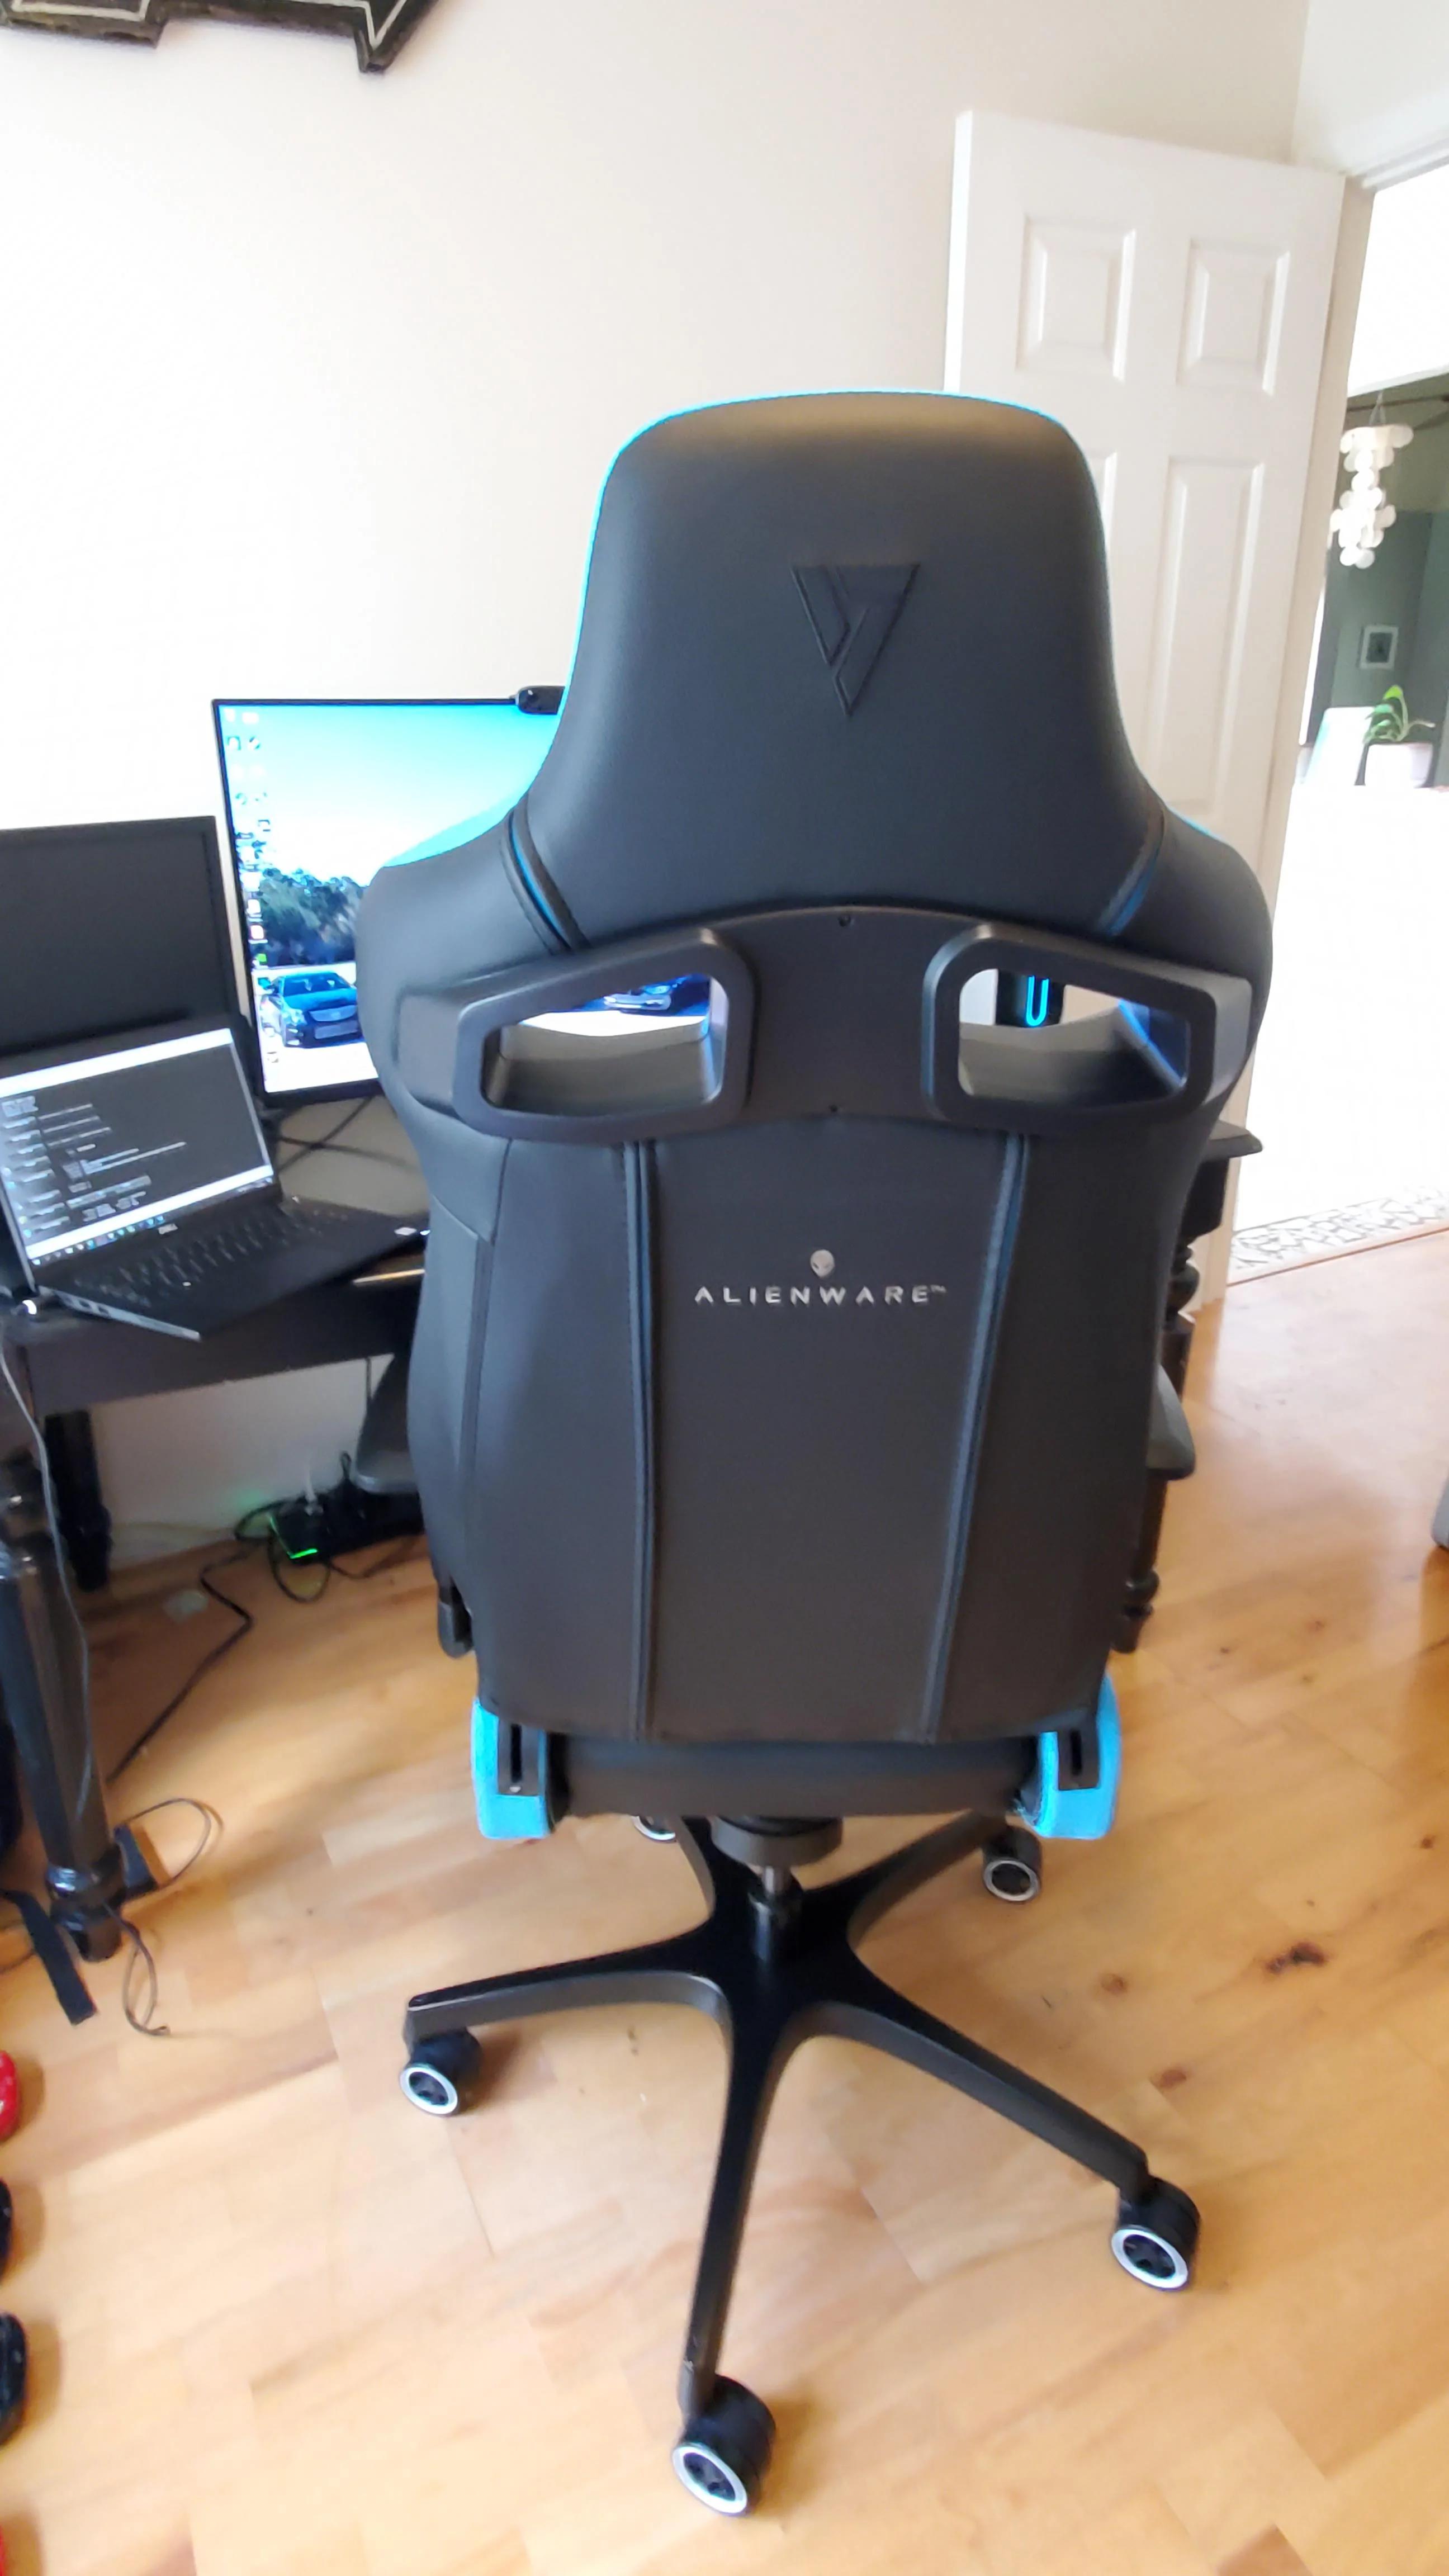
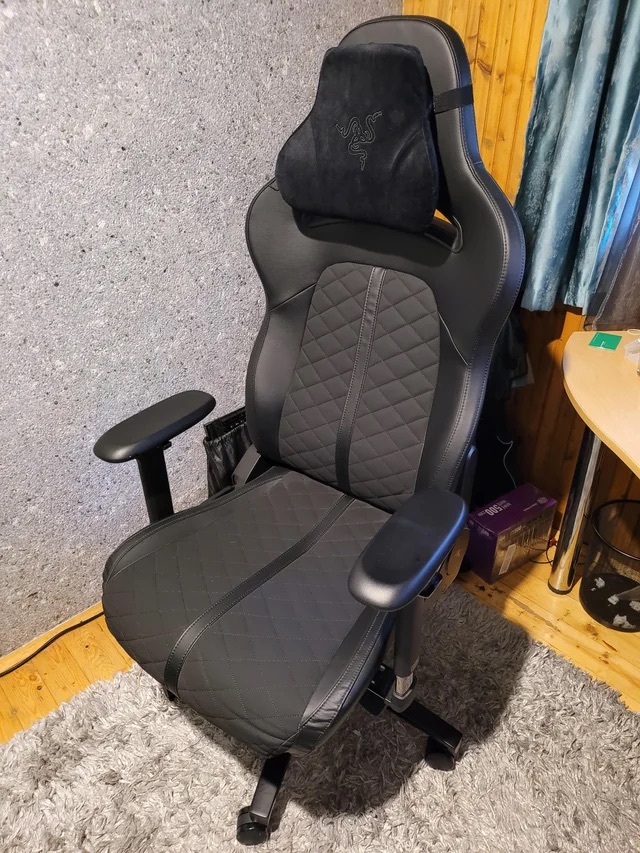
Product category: items_chair
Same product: no